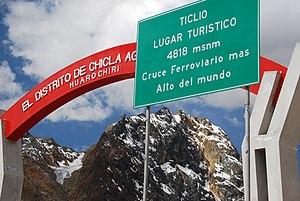
Le chemin de fer Ferrovías Central au Pérou qui relie le port de Callao sur la côte du Pacifique à la capitale Lima, se dirige vers l'Est jusqu'au noeud ferroviaire de La Oroya, puis vers le Sud-Est du pays jusqu'à Huancayo. Un embranchement à partir de la ville minière La Oroya mène vers le Nord-Ouest jusqu'à Cerro de Pasco. Ces deux lignes sont exploitées par le consortium Ferrocarril Central Andino.